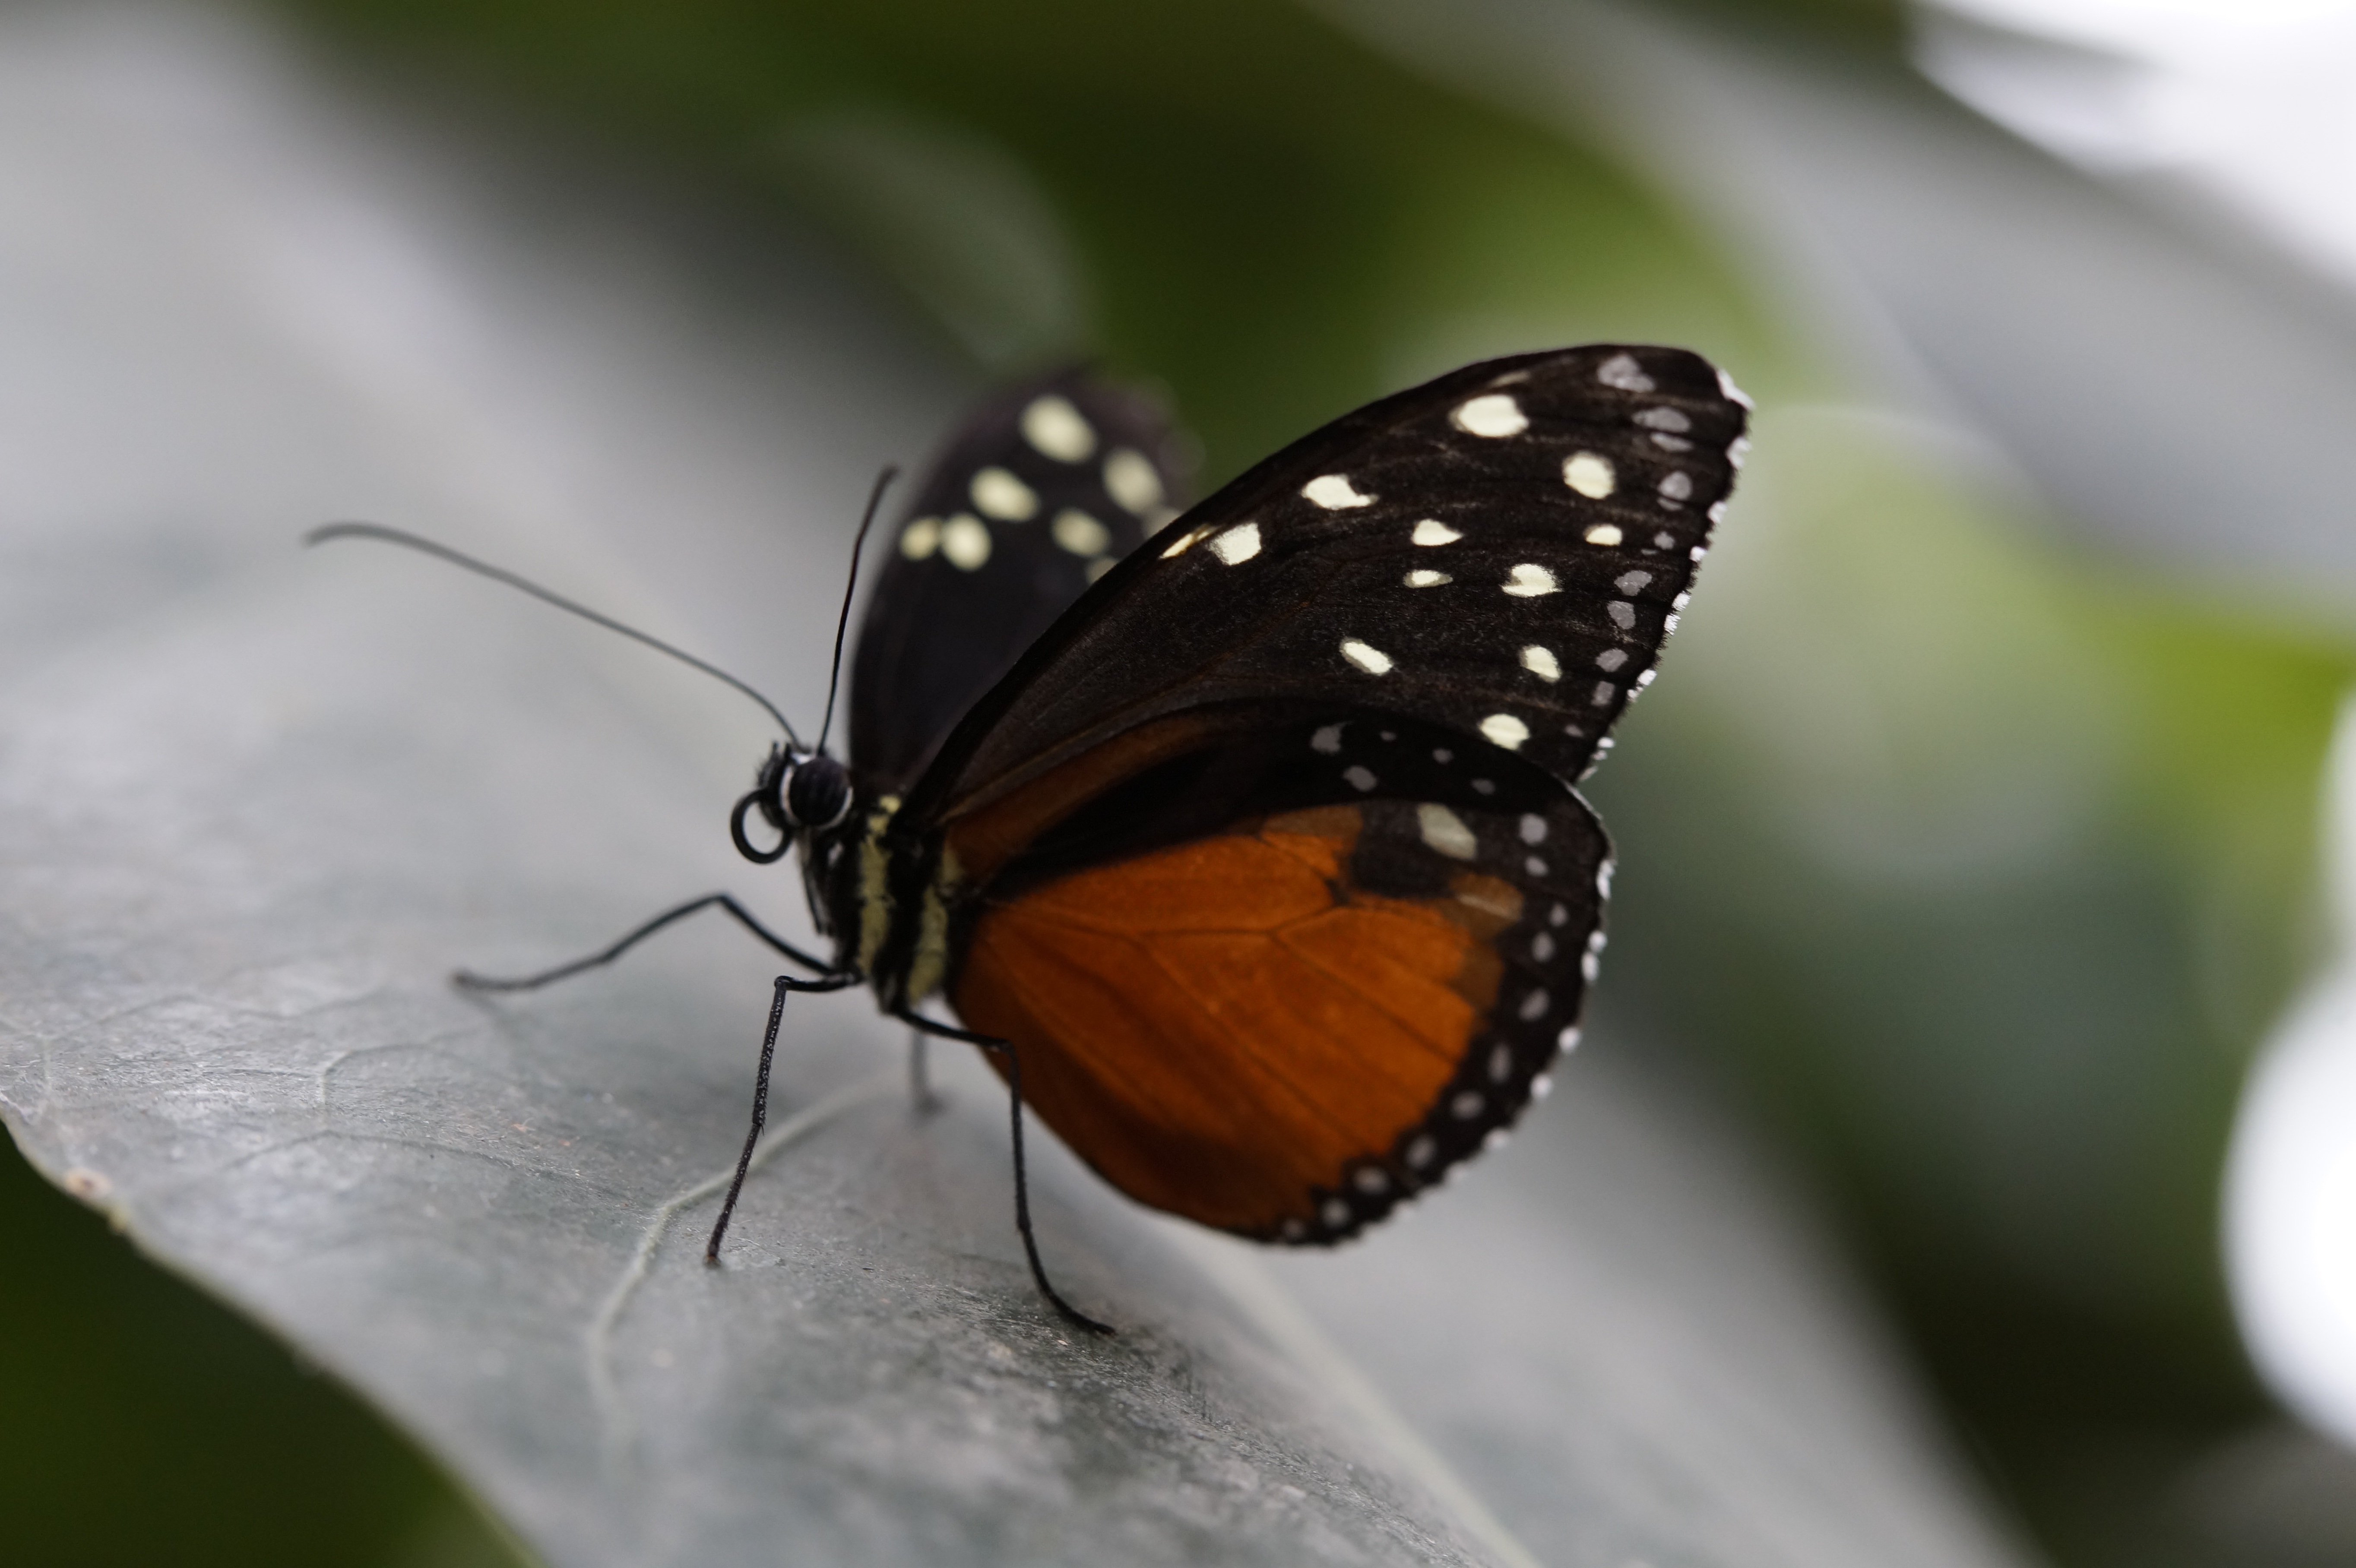
wing, photography, leaf, flower, petal, orange, tropical, insect, butterfly, fauna, invertebrate, monarch, close up, monarch butterfly, exotic, spread, nectar, macro photography, arthropod, pollinator, tropical house, butterfly house, moths and butterflies, lycaenid, brush footed butterfly, colias